Charlie Douglas

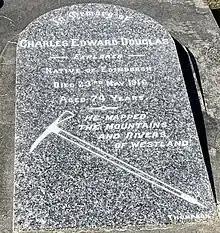
Douglas's gravestone in Hokitika Cemetery

From 1889 Douglas agreed to work for the survey department full-time for a wage of eight shillings a day. He was provided with: a prismatic compass, a survey chain and drawing tools.